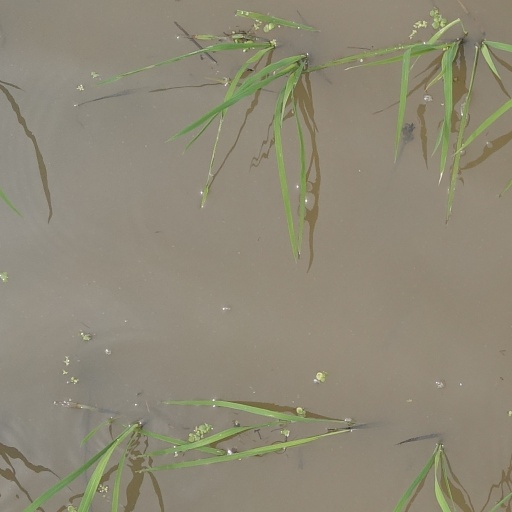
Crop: rice